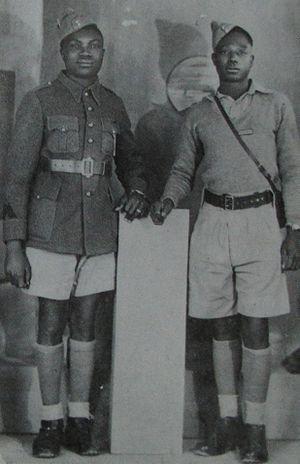
Raphaël Onana à 20 ans en jeune milicien en compagnie d'un camarade.
Les tirailleurs sénégalais étaient un corps de militaires appartenant aux troupes coloniales constitué au sein de l'Empire colonial français en 1857, principal élément de la « Force noire » ou de l'« Armée Noire » et dissous au début des années 1960. Bien que le recrutement de tirailleurs ne se soit pas limité au Sénégal, ces unités d'infanterie vont rapidement désigner l'ensemble des soldats africains de couleur noire qui se battent sous le drapeau français et qui se différencient ainsi des unités d'Afrique du Nord, telles les tirailleurs algériens.
Raphaël Onana, né le 14 juillet 1919 à Poupouma au village de Nkol Okala, au Nord-Ouest de Yaoundé, dans la Province du Centre, au Cameroun, et mort le 11 novembre 2002 à Yaoundé, est un militaire d'origine camerounaise, il a été un magistrat naturalisé français et finalement un président de l'Union fraternelle des anciens combattants d'expression Française.
Le 1ᵉʳ régiment de tirailleurs du Cameroun, parfois désigné 1ᵉʳ régiment de tirailleurs sénégalais du Cameroun, était un régiment d'infanterie qui dépendait de l'armée de terre française. Basé au Cameroun, il combat au sein des forces françaises libres.